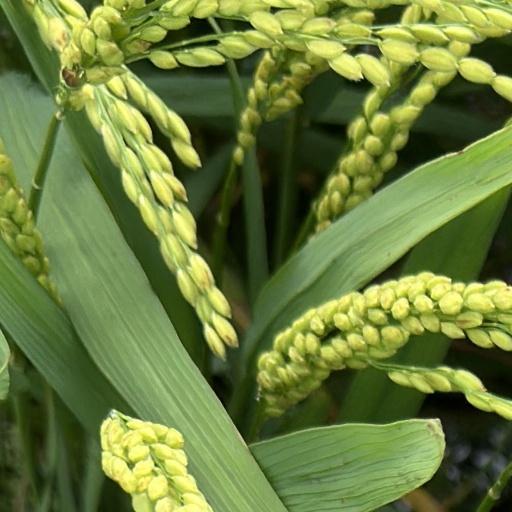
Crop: rice